Northern Sierra Madre forest monitor

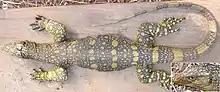
Dorsal view of "Varanus bitatawa", inset showing a lateral view of the head

The forest monitor lizard can grow to more than in length, and weigh up to , or possibly more. Its scaly body and legs are a blue-black mottled with pale yellow-green dots, while its tail is marked in alternating segments of black and green. Dorsal ground coloration is black, accentuated with bright golden yellow in life, while the dorsum is golden yellow spots and flecks.